Black Chicks Talking

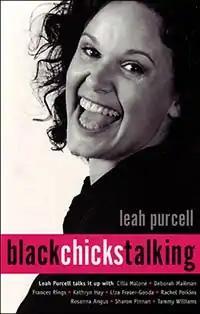

Black Chicks Talking is an arts project by Australian actress Leah Purcell featuring a 2001 documentary film, a 2002 book, a stage production and an art exhibition. The film is co-directed by Brendan Fletcher and features Indigenous Australian women including Purcell, actress Deborah Mailman and politician Kathryn Hay. Following the book and film, Purcell wrote a fictionalised dramatisation under the same title.